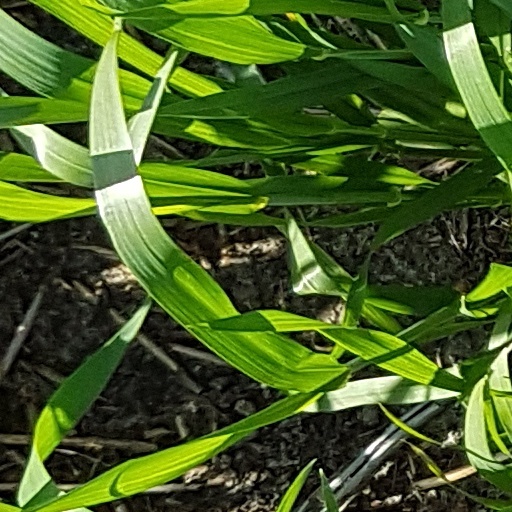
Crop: wheat